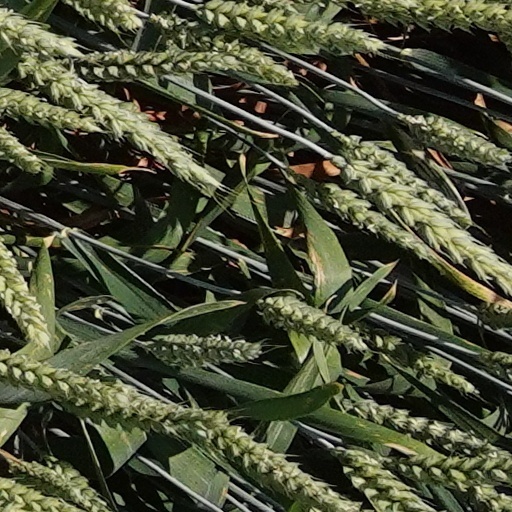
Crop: wheat